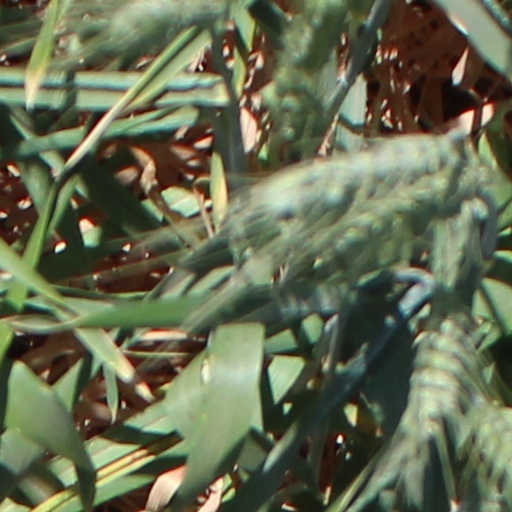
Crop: wheat